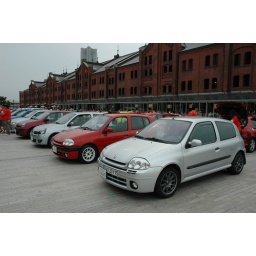
Scenery of event of French car &amp;quot;French French 2008&amp;quot; held in Yokohama red brick warehouse on June 28.